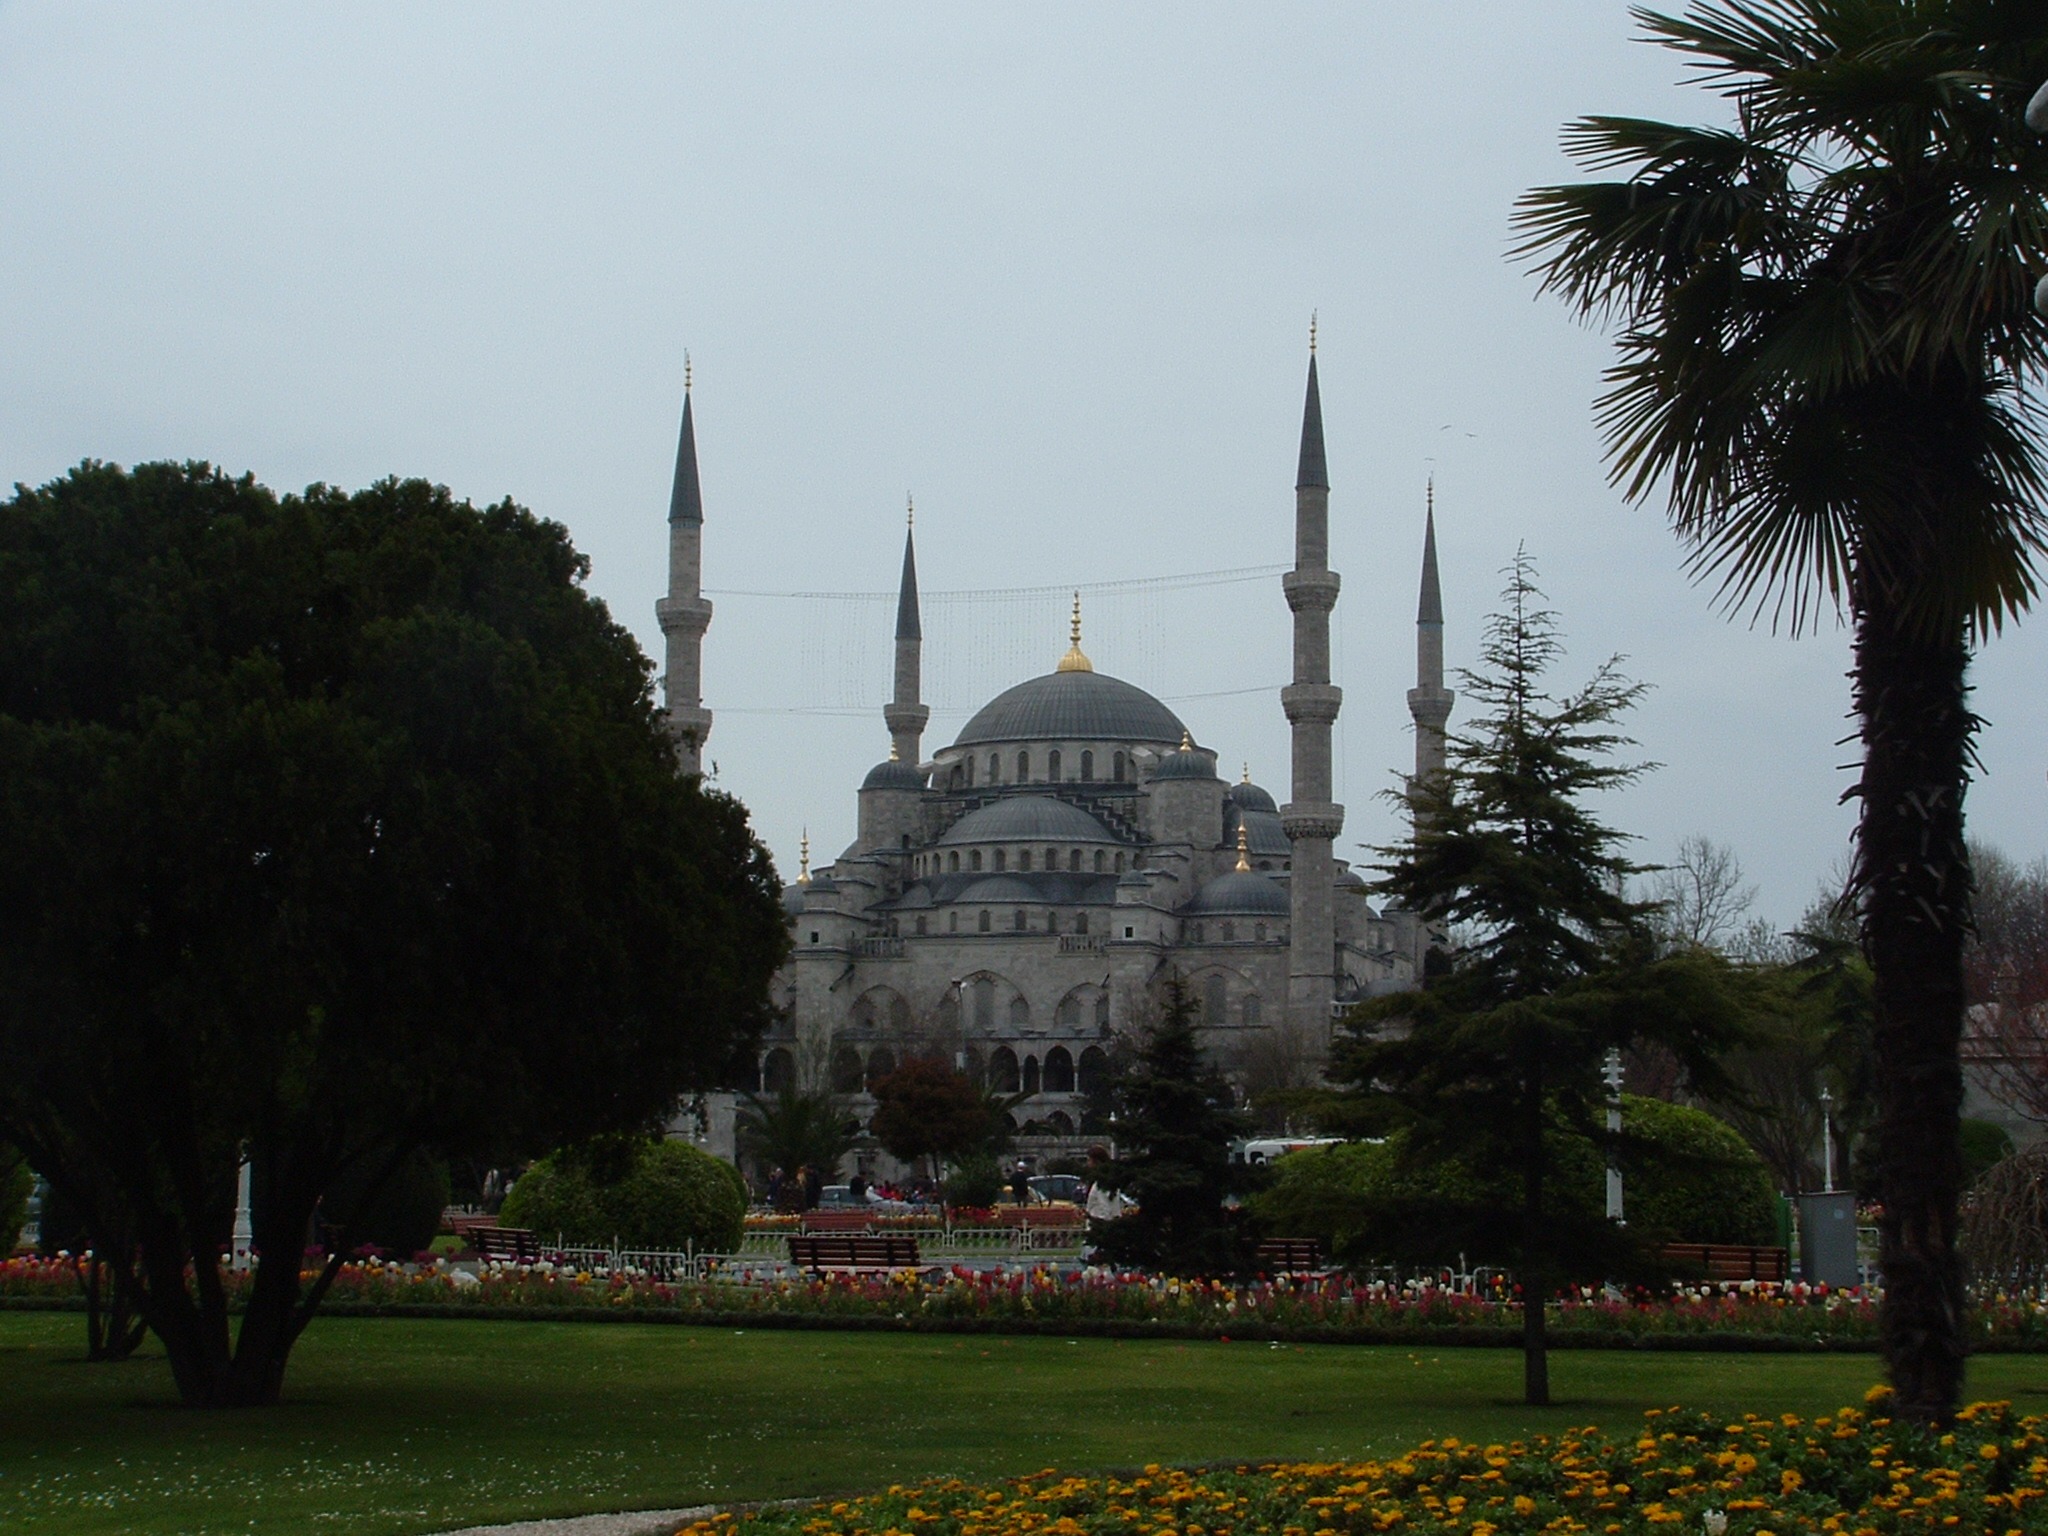
tree, architecture, building, city, monument, spring, landmark, place of worship, trees, outside, temple, buildings, turkey, istanbul, mosque, sultanahmet, cities, minarets, religious architecture